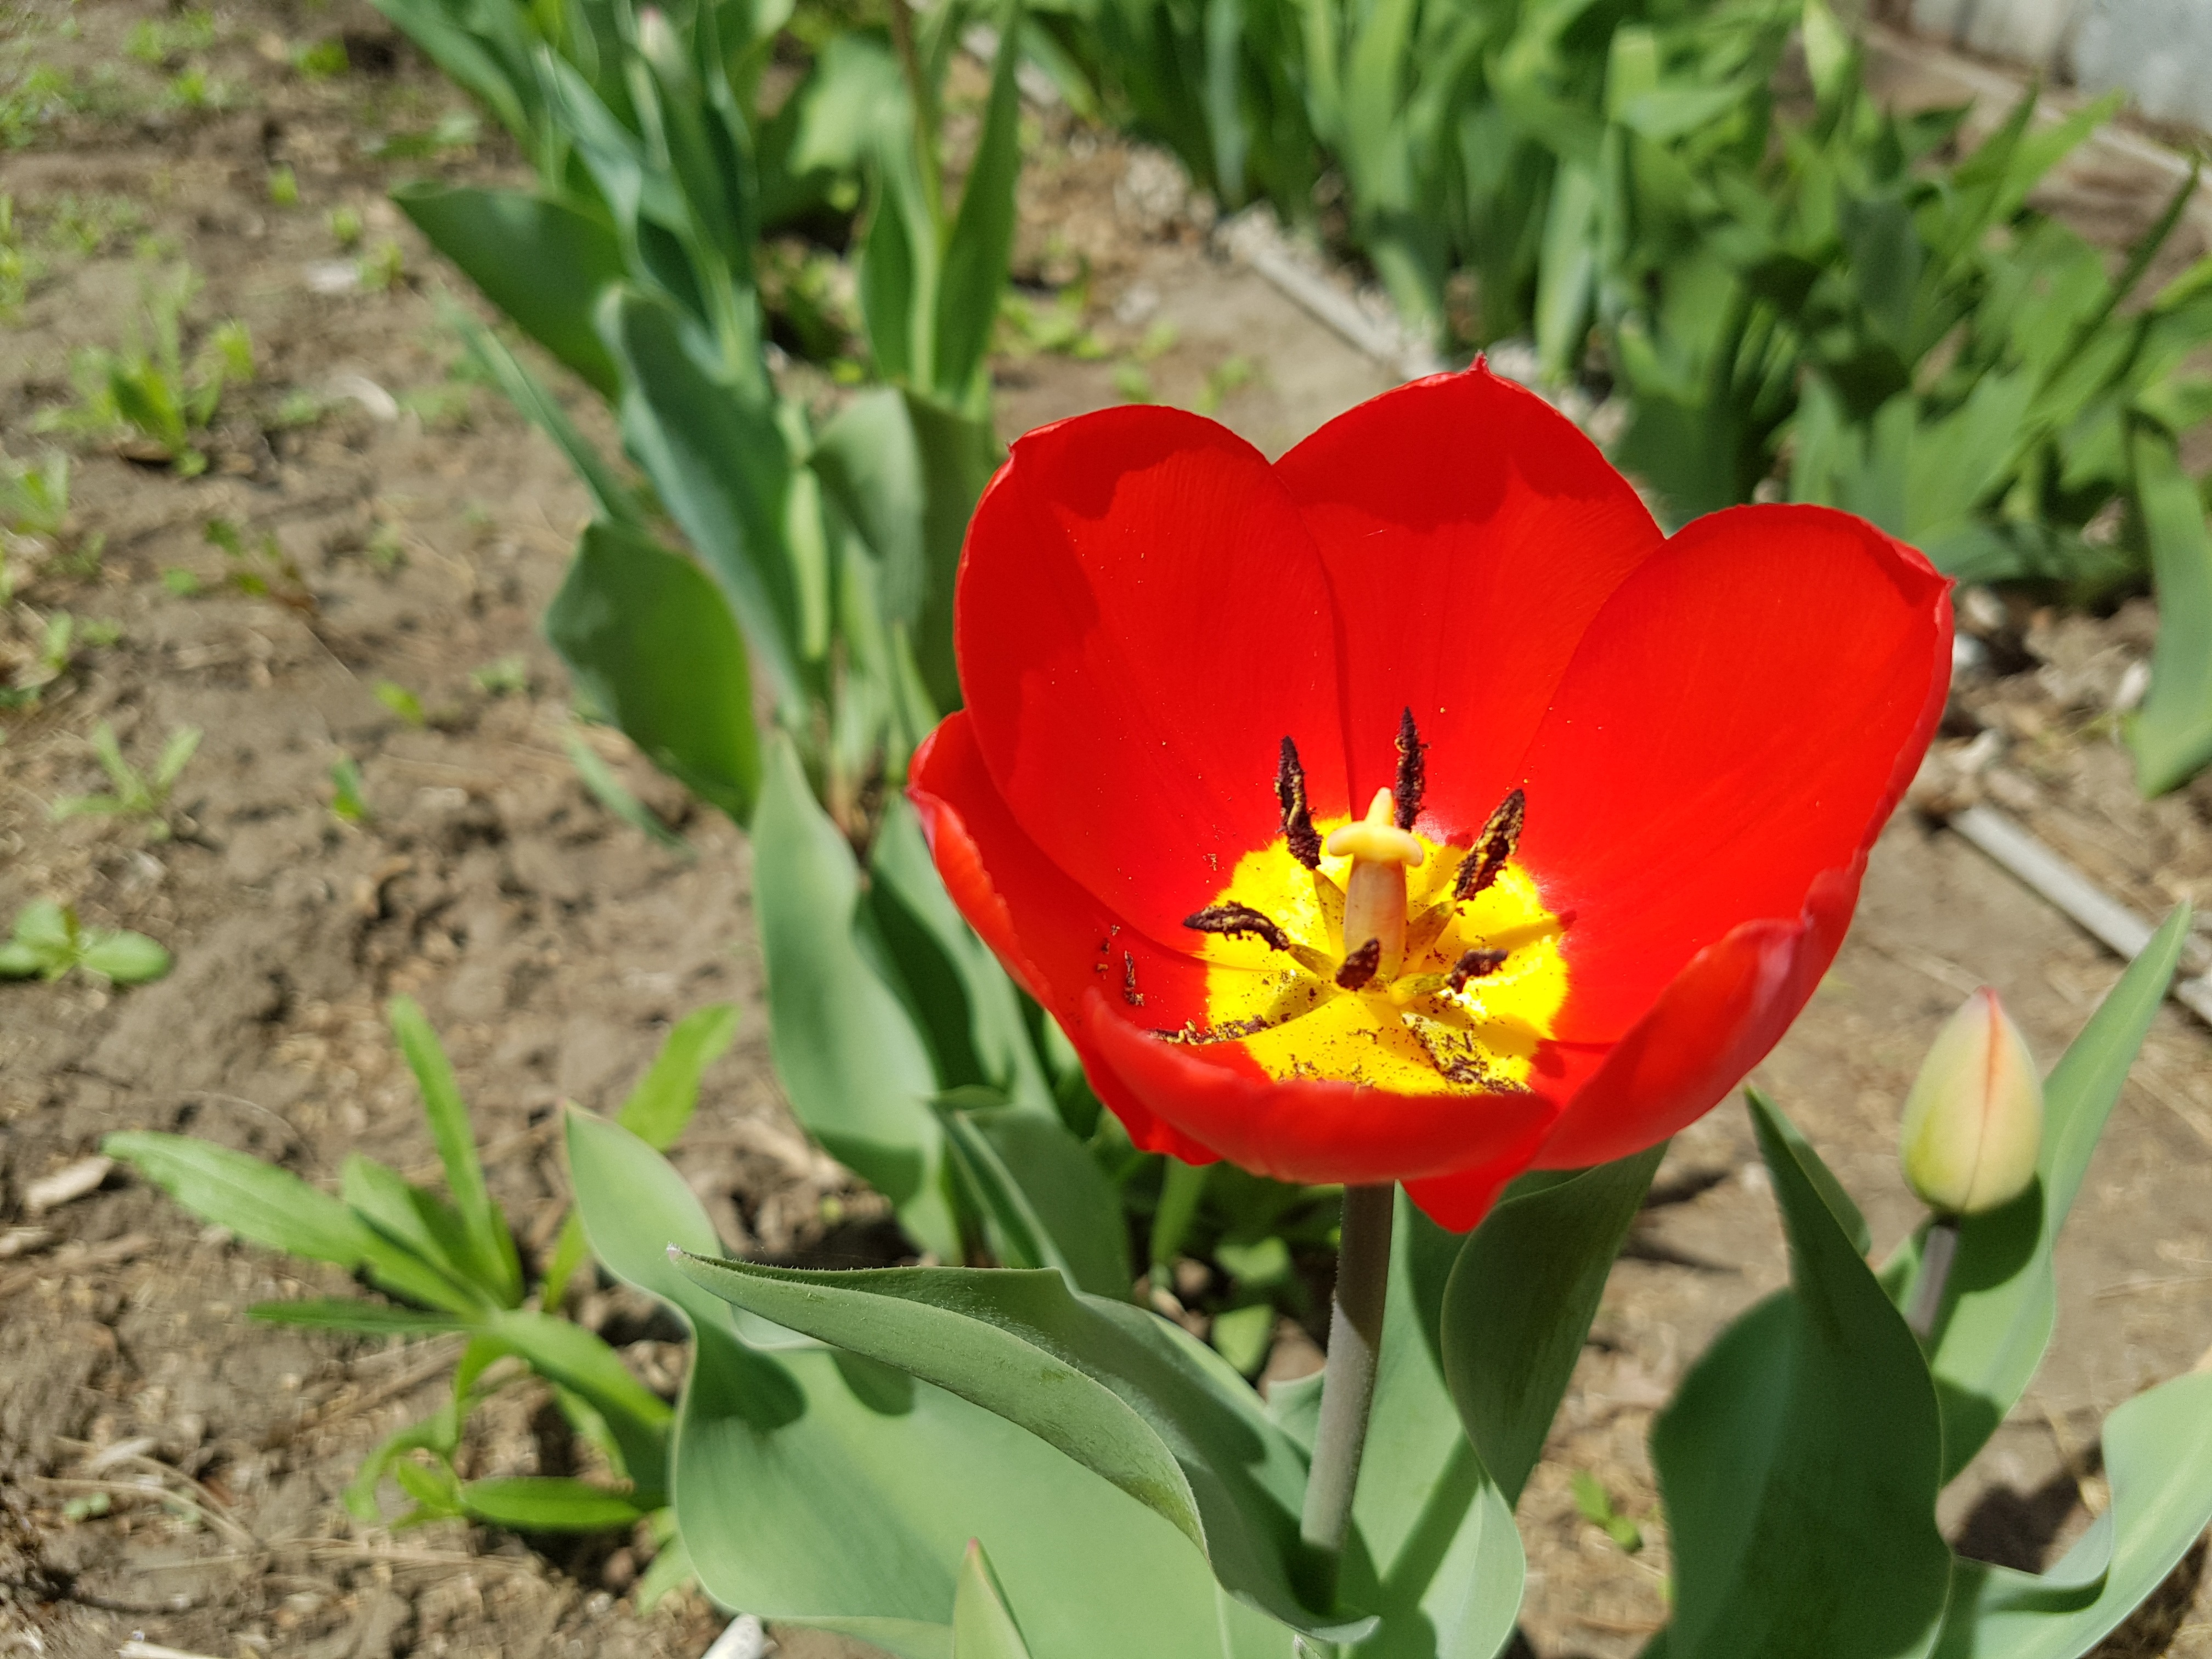
plant, flower, petal, tulip, spring, botany, flora, flowering plant, lily family, land plant